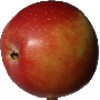
Label: Apple Braeburn 1